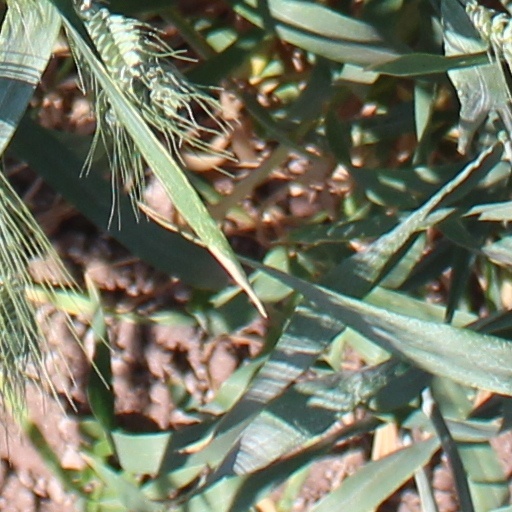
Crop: wheat